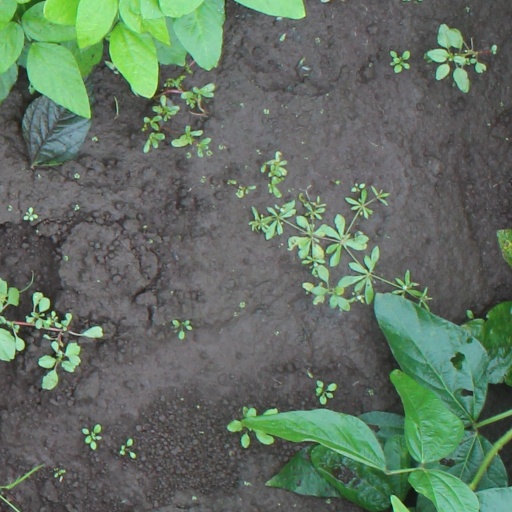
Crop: soybean